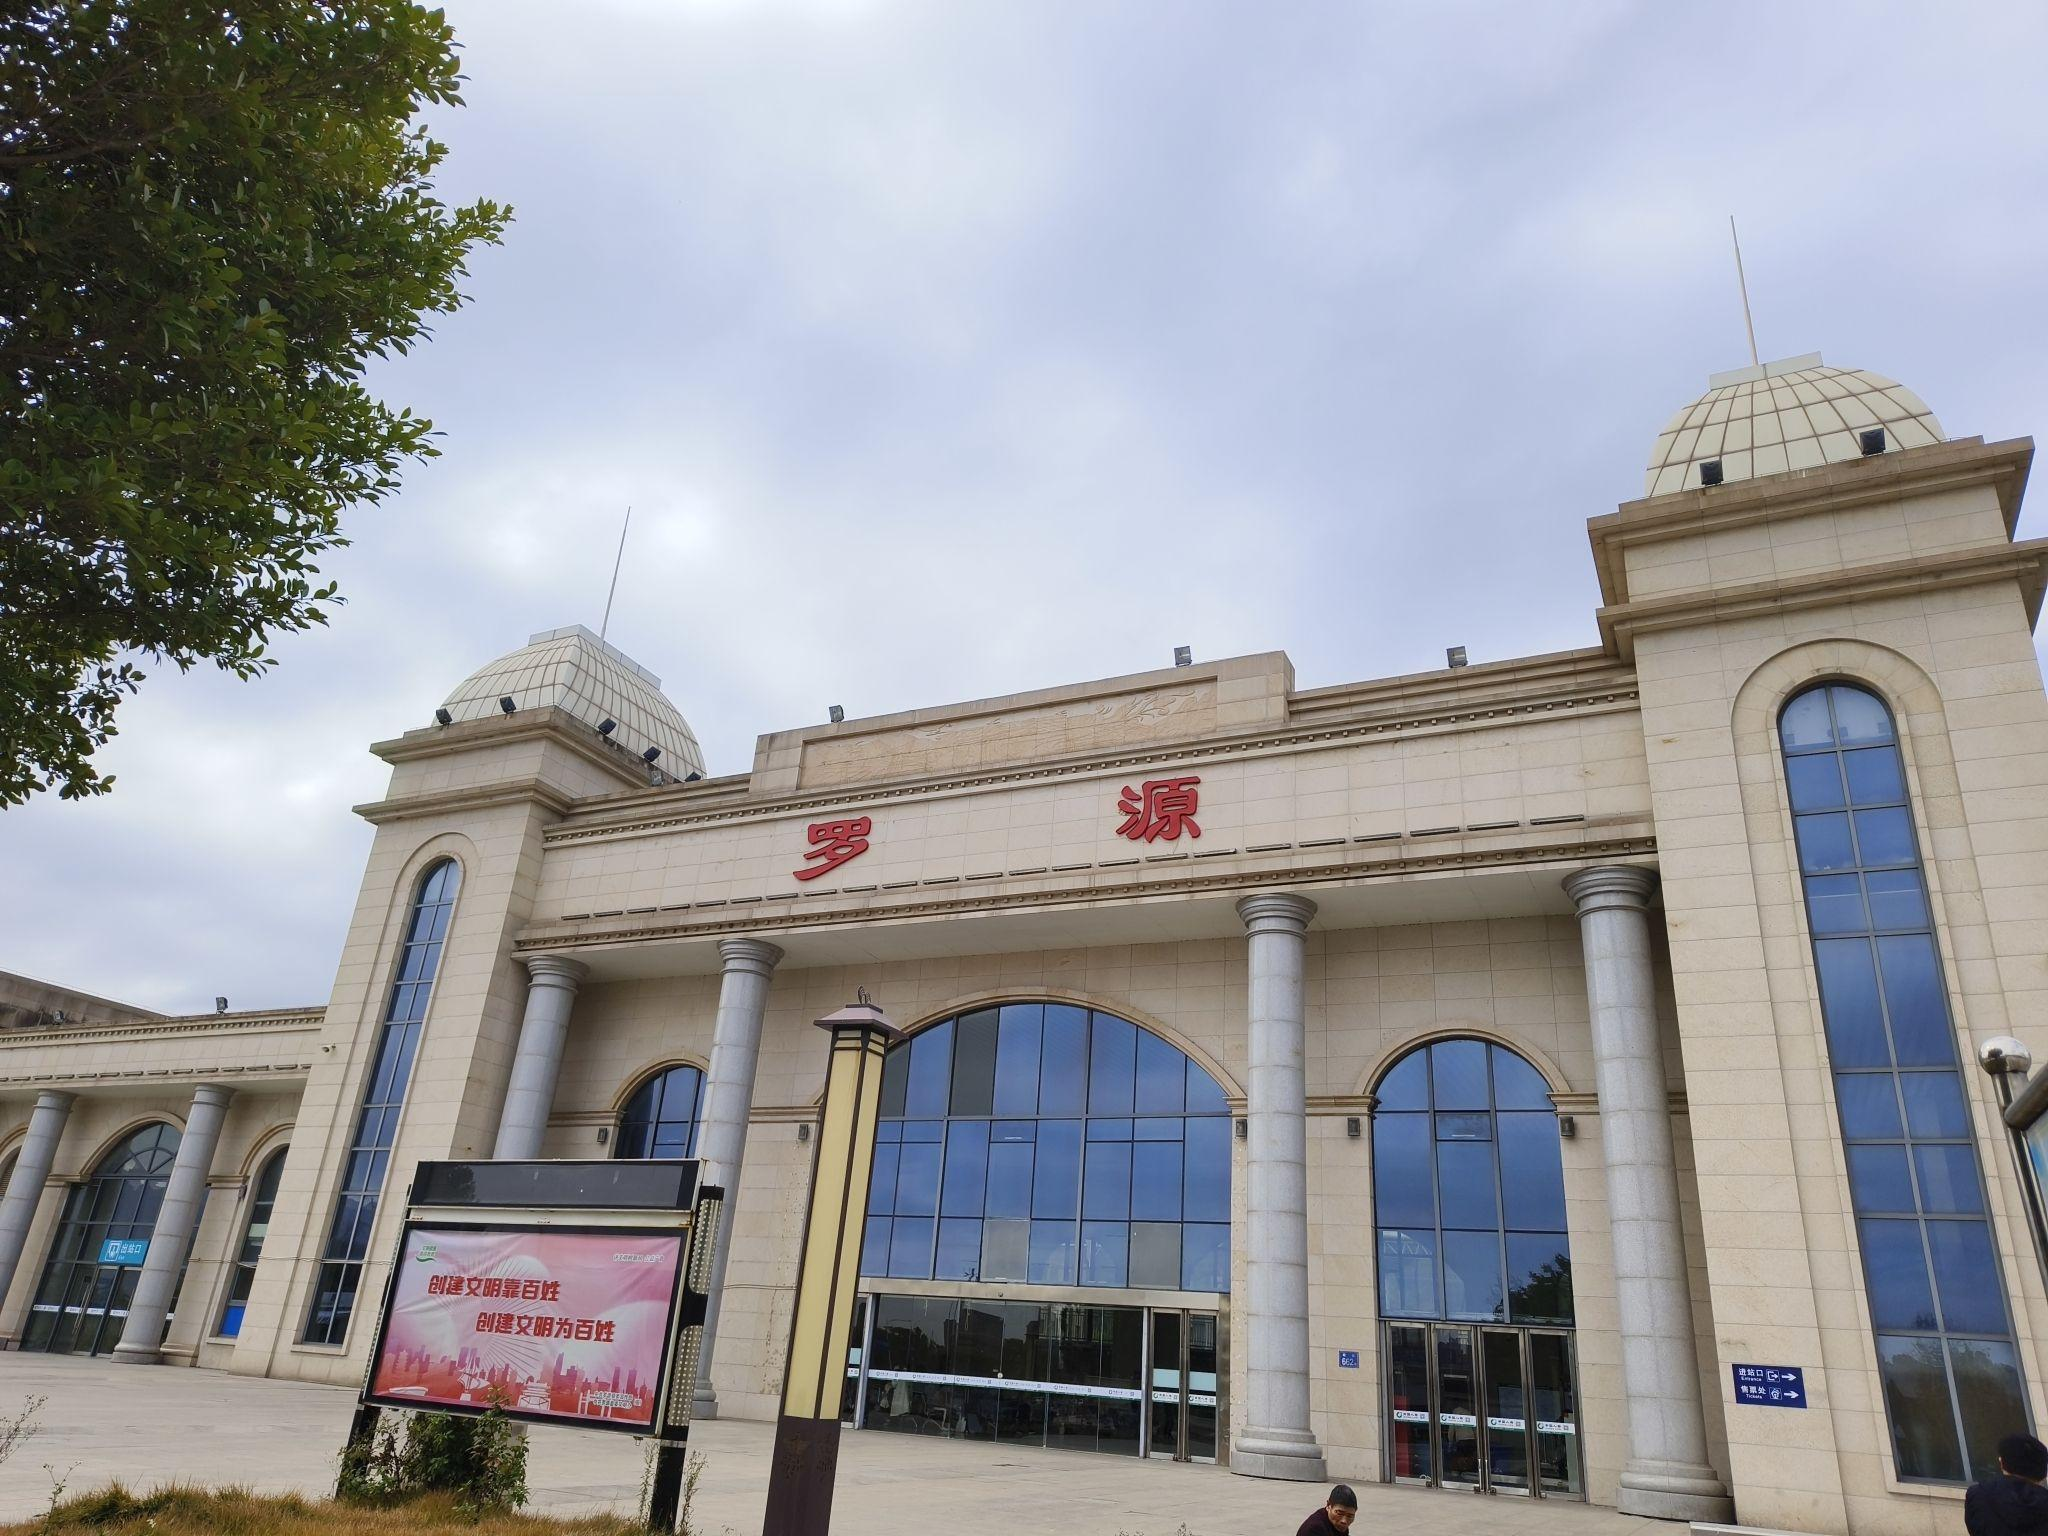
地标名称：罗源站
所在城市：福州市·罗源县